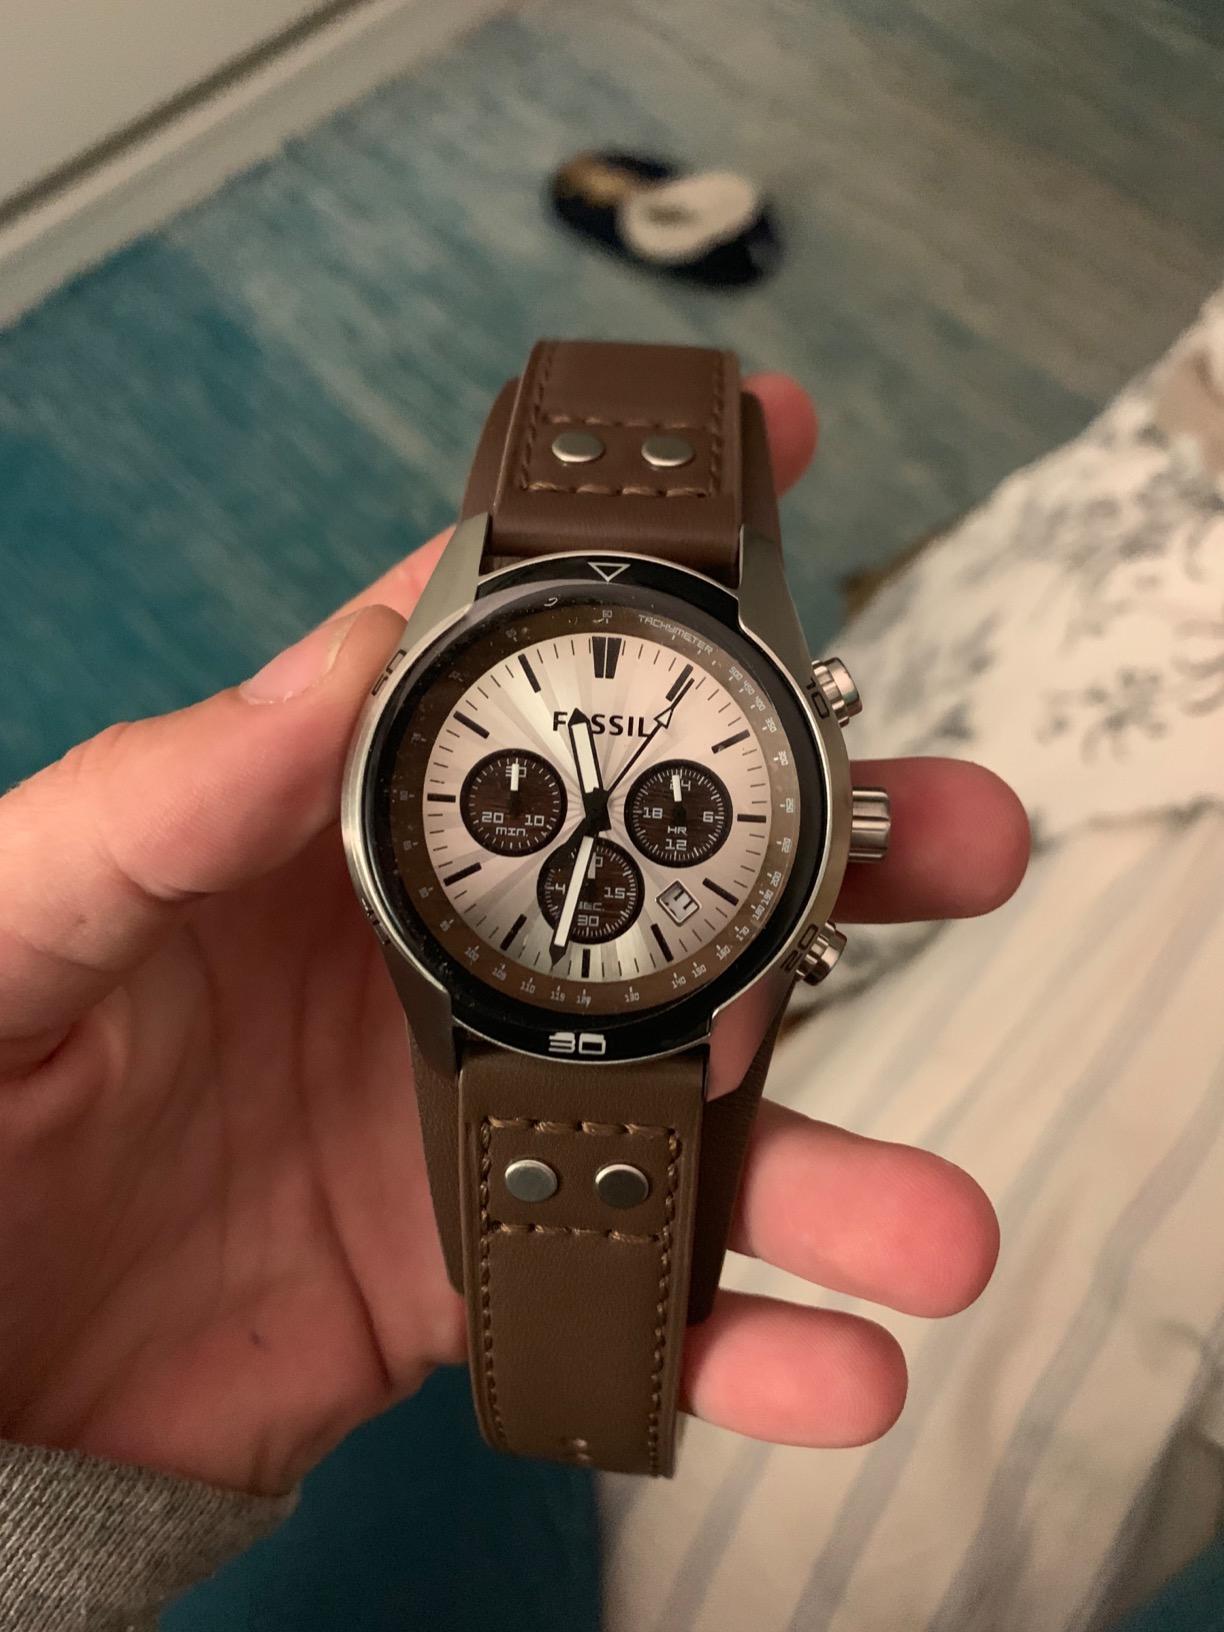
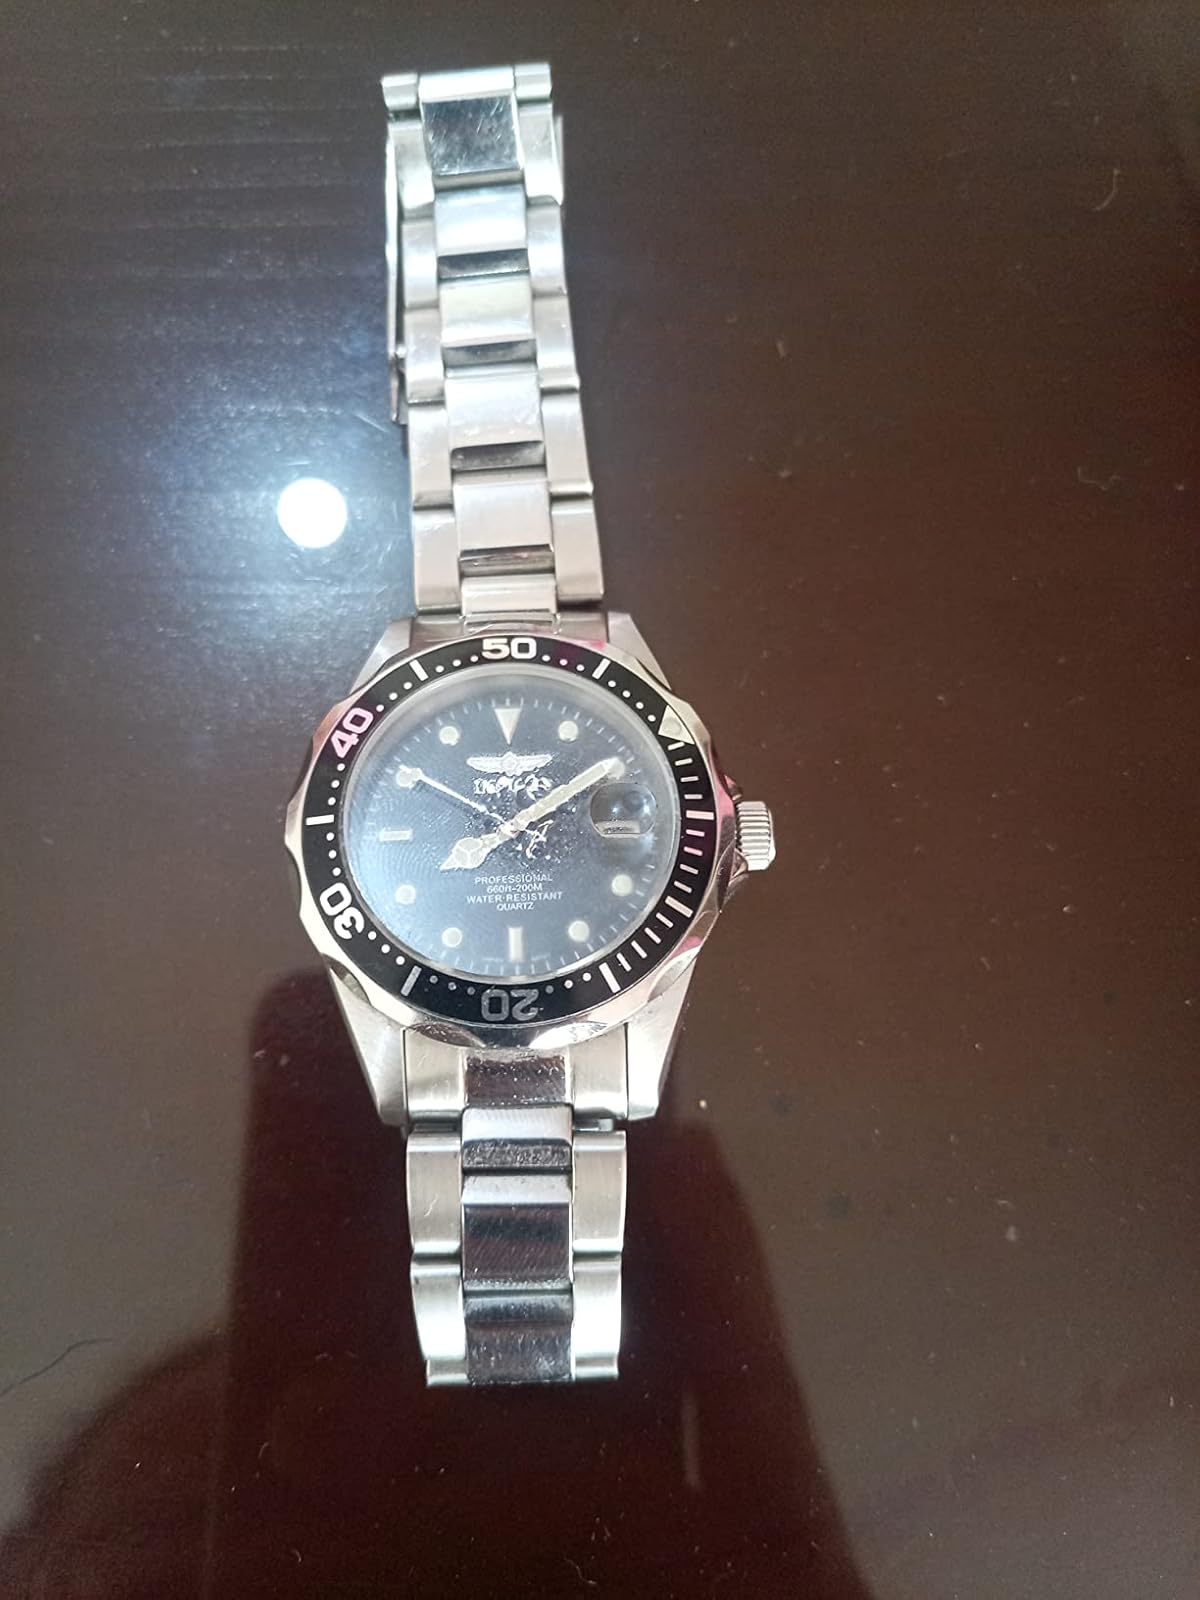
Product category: accessories_watch
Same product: no